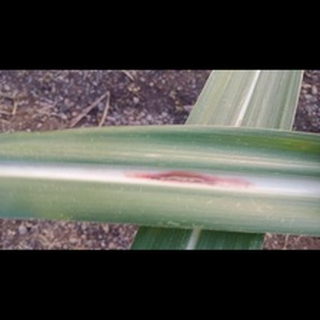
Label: sugarcane_red_rot